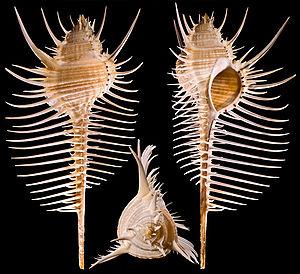
Face et profils du même spécimen - Muricidae - Peigne de Vénus - 15cm